Christchurch mosque shootings

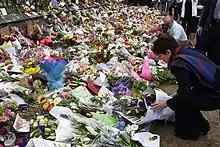
Patsy Reddy laying flowers at the Christchurch Botanic Gardens on 19 March

Sentencing began on 24 August 2020 before Justice Cameron Mander at the Christchurch High Court, and it was televised. Tarrant did not oppose the sentence proposed and declined to address the court. The Crown prosecutors demonstrated to the court how Tarrant had meticulously planned the two shootings and more attacks, while numerous survivors and their relatives gave victim impact statements, which were covered by national and international media. Tarrant was then sentenced to life imprisonment without the possibility of parole for each of the 51 murders, and life imprisonment for engaging in a terrorist act and 40 attempted murders. The sentence is New Zealand's first terrorism conviction. It was also the first time that life imprisonment without parole, the maximum sentence available in New Zealand, had been imposed. Mander said Tarrant's crimes were "so wicked that even if you are detained until you die, it will not exhaust the requirements of punishment and denunciation."